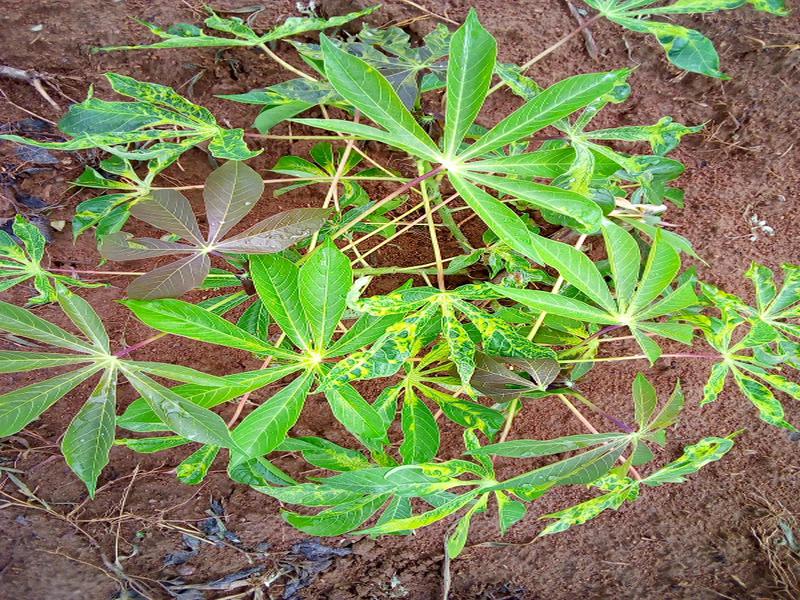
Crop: cassava
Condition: mosaic_disease